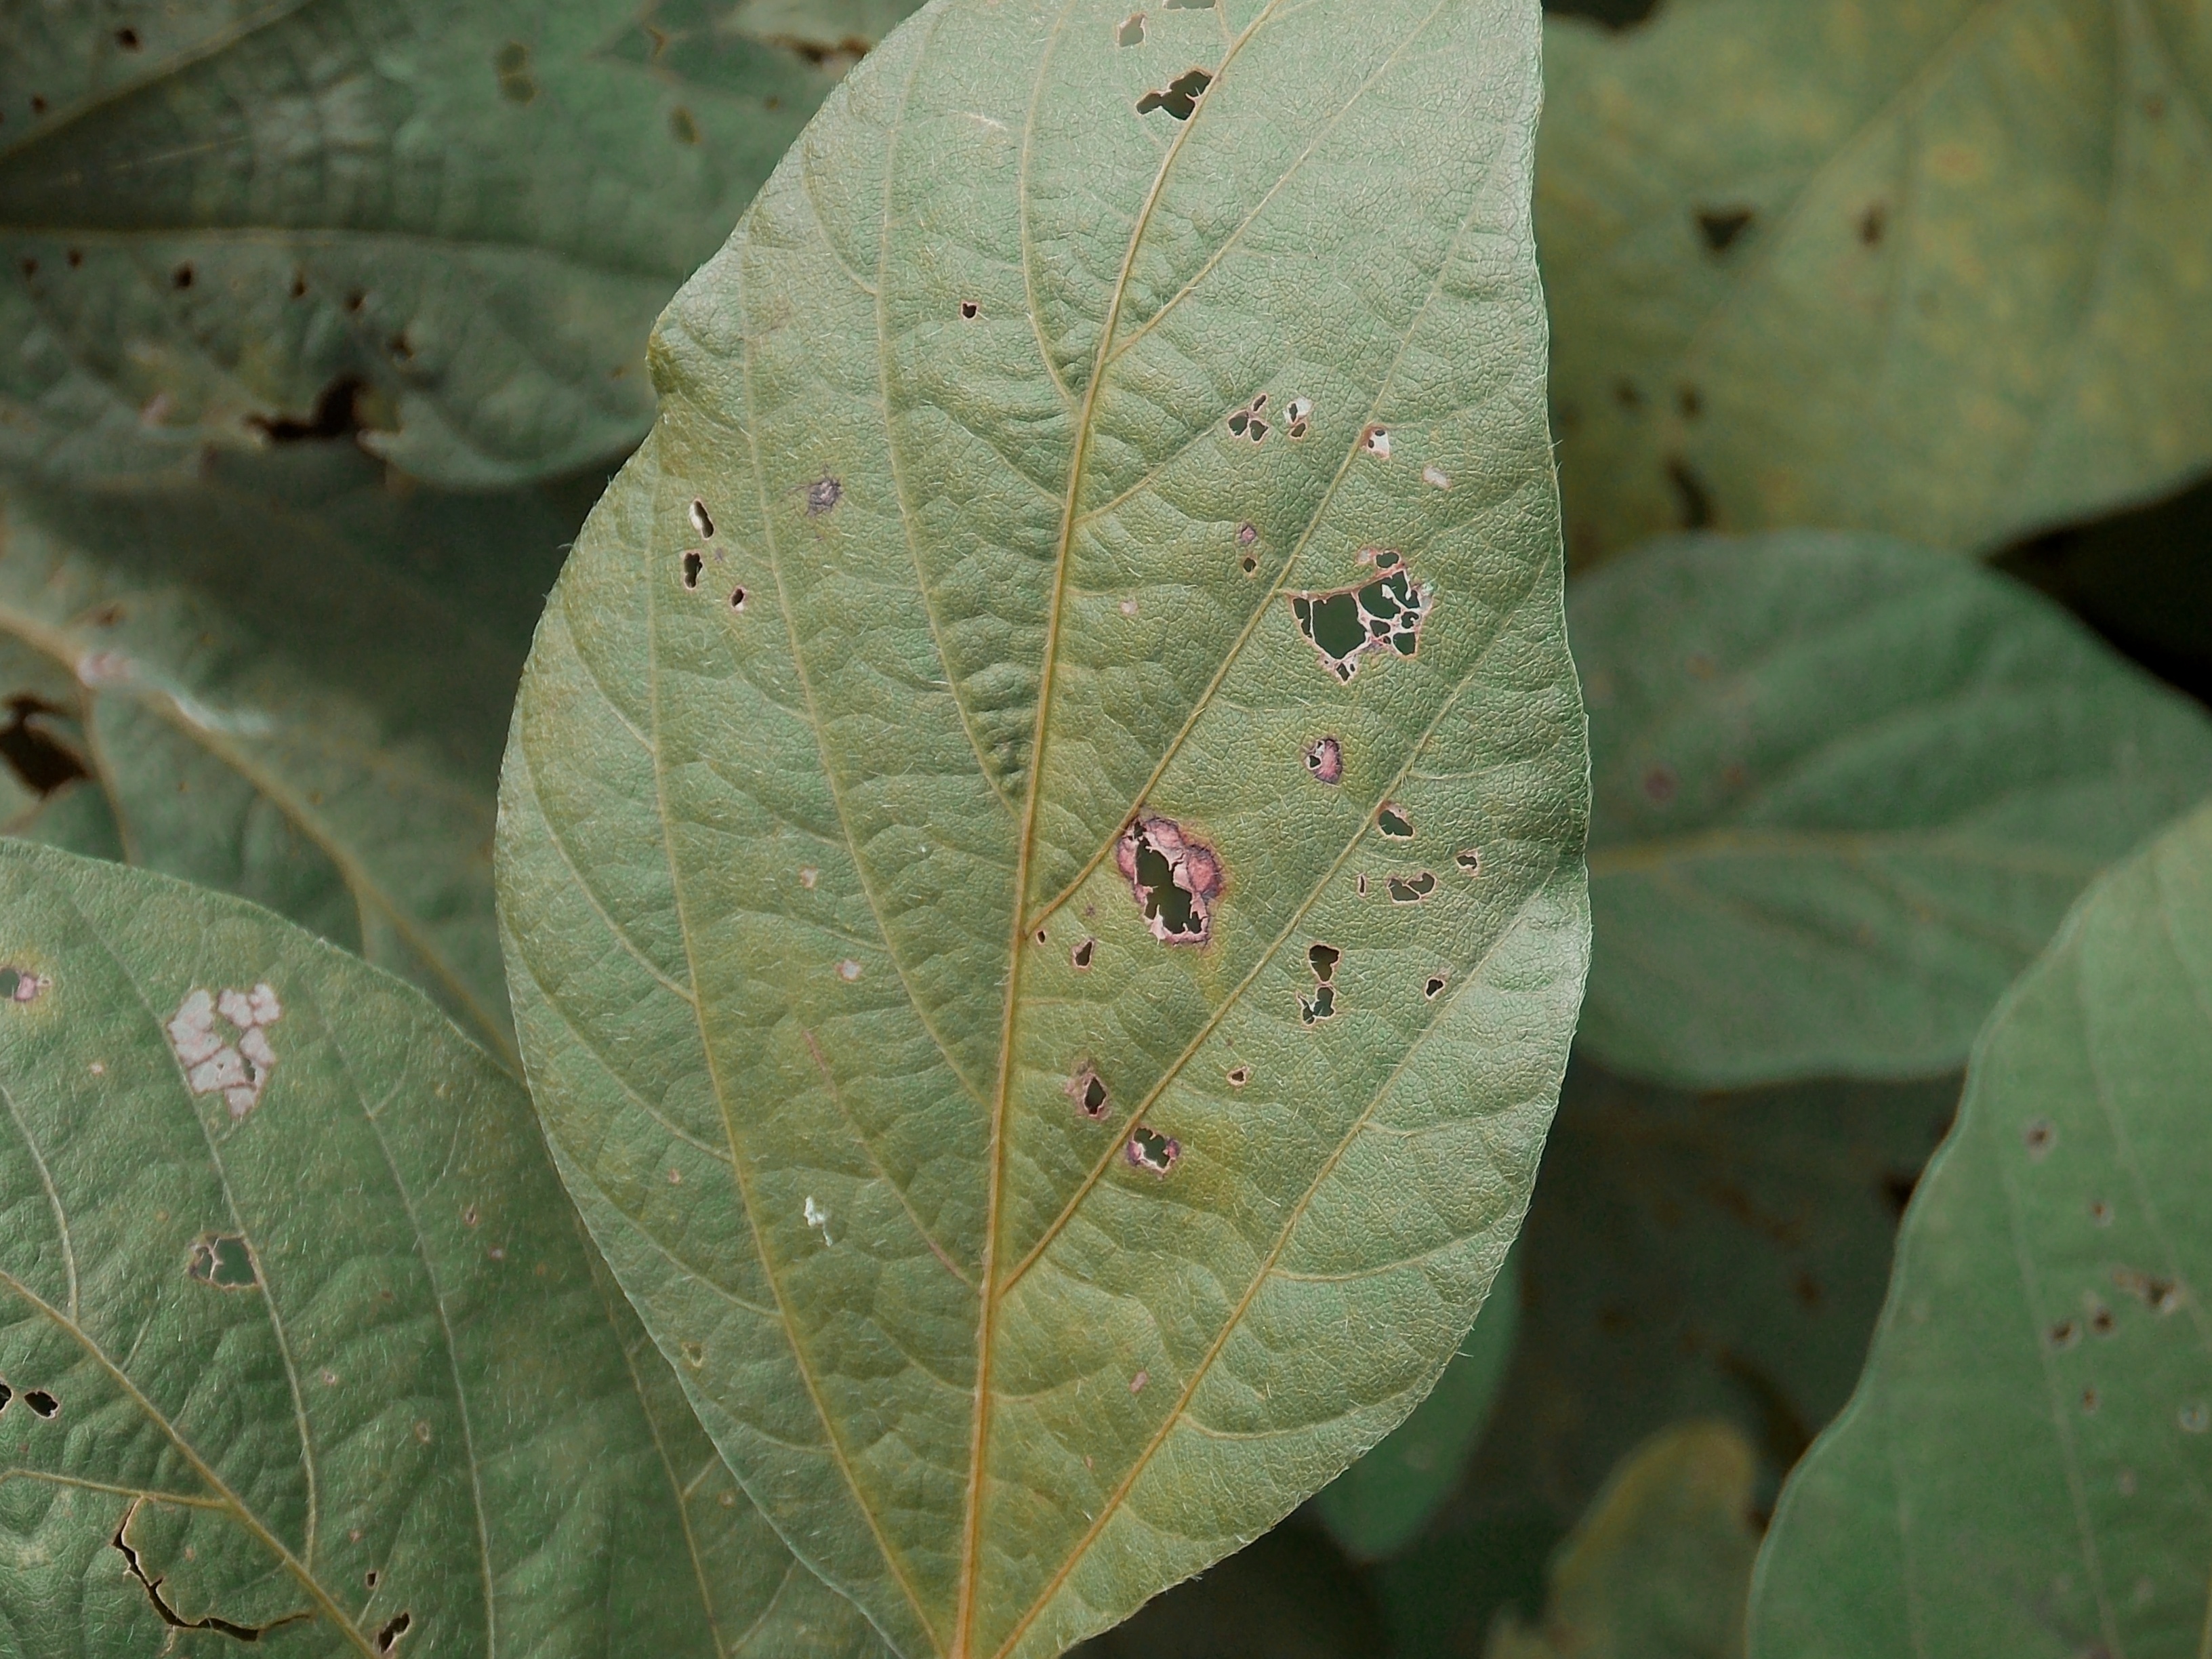
Label: Disease